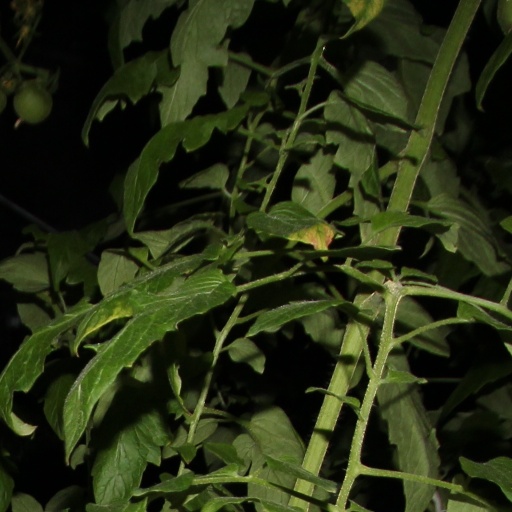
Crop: tomato